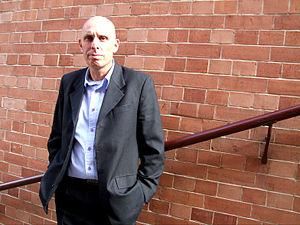
Stephen Phillip Constantine est un entraîneur anglais d'origine chypriote.